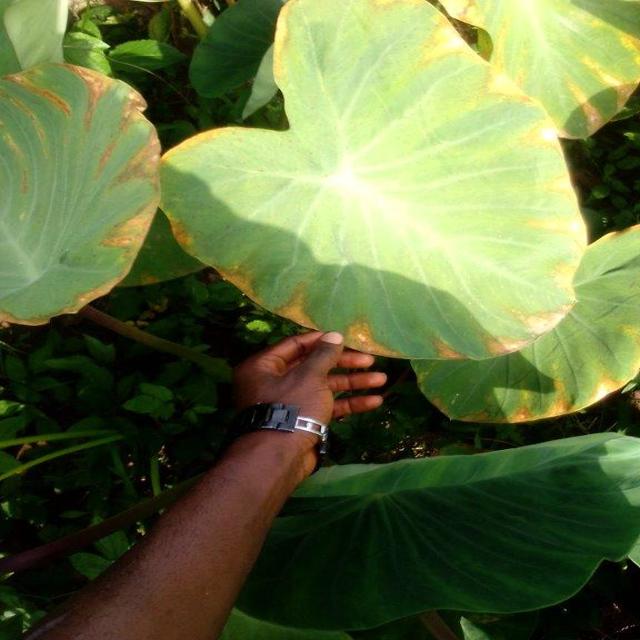
Label: Mid_Blight